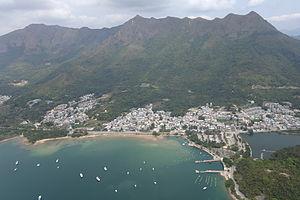
Pat Sin Leng est une montagne de Hong Kong située dans le parc rural du même nom et nommée d'après les huit pics qui la composent dans le Nord-Est des Nouveaux Territoires.
Wong Leng est une montagne située dans les Nouveaux Territoires de Hong Kong, au nord du district de Tai Po, dans le parc rural de Pat Sin Leng. D'une altitude de 639 mètres, le sommet constitue le plus haut point de la partie septentrionale des Nouveaux Territoires. Il est accessible par la section nᵒ 9 du sentier Wilson.